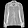
Label: Shirt